Fanny Anne Charsley

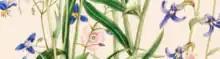
Detail from an 1867 watercolour by Charsley which was auctioned by Bonhams in 2004

Charsley was born on 23 July 1828 in Beaconsfield, Buckinghamshire. She was the youngest daughter of the eleven children of solicitor John Charsley and his wife Catherine. All five sisters had artistic talent and received an education that included tuition in both drawing and watercolours. In 1856 she travelled to Australia with her family and they settled in Melbourne. She stayed in Melbourne for ten years before returning to England. During her time in Australia she painted the local flora and became a student of Ferdinand Von Mueller. Mueller was appointed as a foundation government botanist of Victoria and later became the director of the botanical gardens at Melbourne, where he had built what is now the national herbarium. He thought Charsley was a talented artist and was impressed by the veracity and intricacy of her work. She died on 21 December 1915, aged 87 at Hove in Sussex where she had been living with some of her sisters.